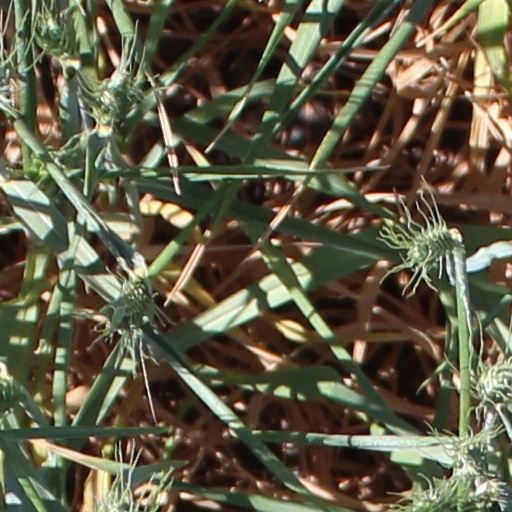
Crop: wheat